Alpha-1 antitrypsin deficiency

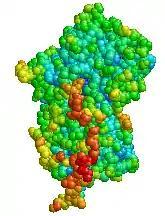
Structure of Alpha-1 antitrypsin

Alpha-1 antitrypsin deficiency (A1AD or AATD) is a genetic disorder that may result in lung disease or liver disease. Onset of lung problems is typically between 20 and 50 years of age. This may result in shortness of breath, wheezing, or an increased risk of lung infections. Complications may include chronic obstructive pulmonary disease (COPD), cirrhosis, neonatal jaundice, or panniculitis.